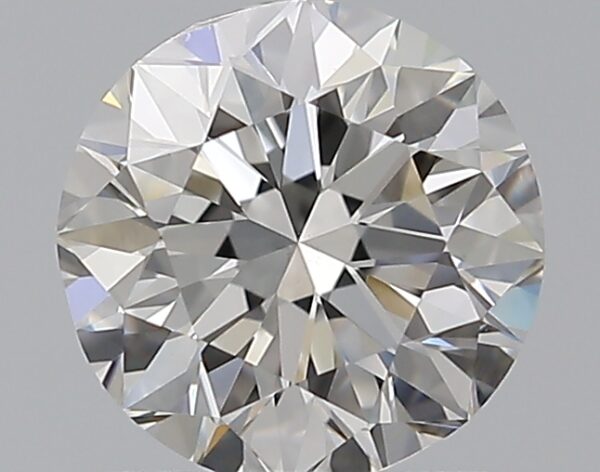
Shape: round
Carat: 1
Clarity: VS2
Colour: H
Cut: VG
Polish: EX
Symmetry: VG
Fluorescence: F
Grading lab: GIA
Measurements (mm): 6.21 x 6.26 x 4.05